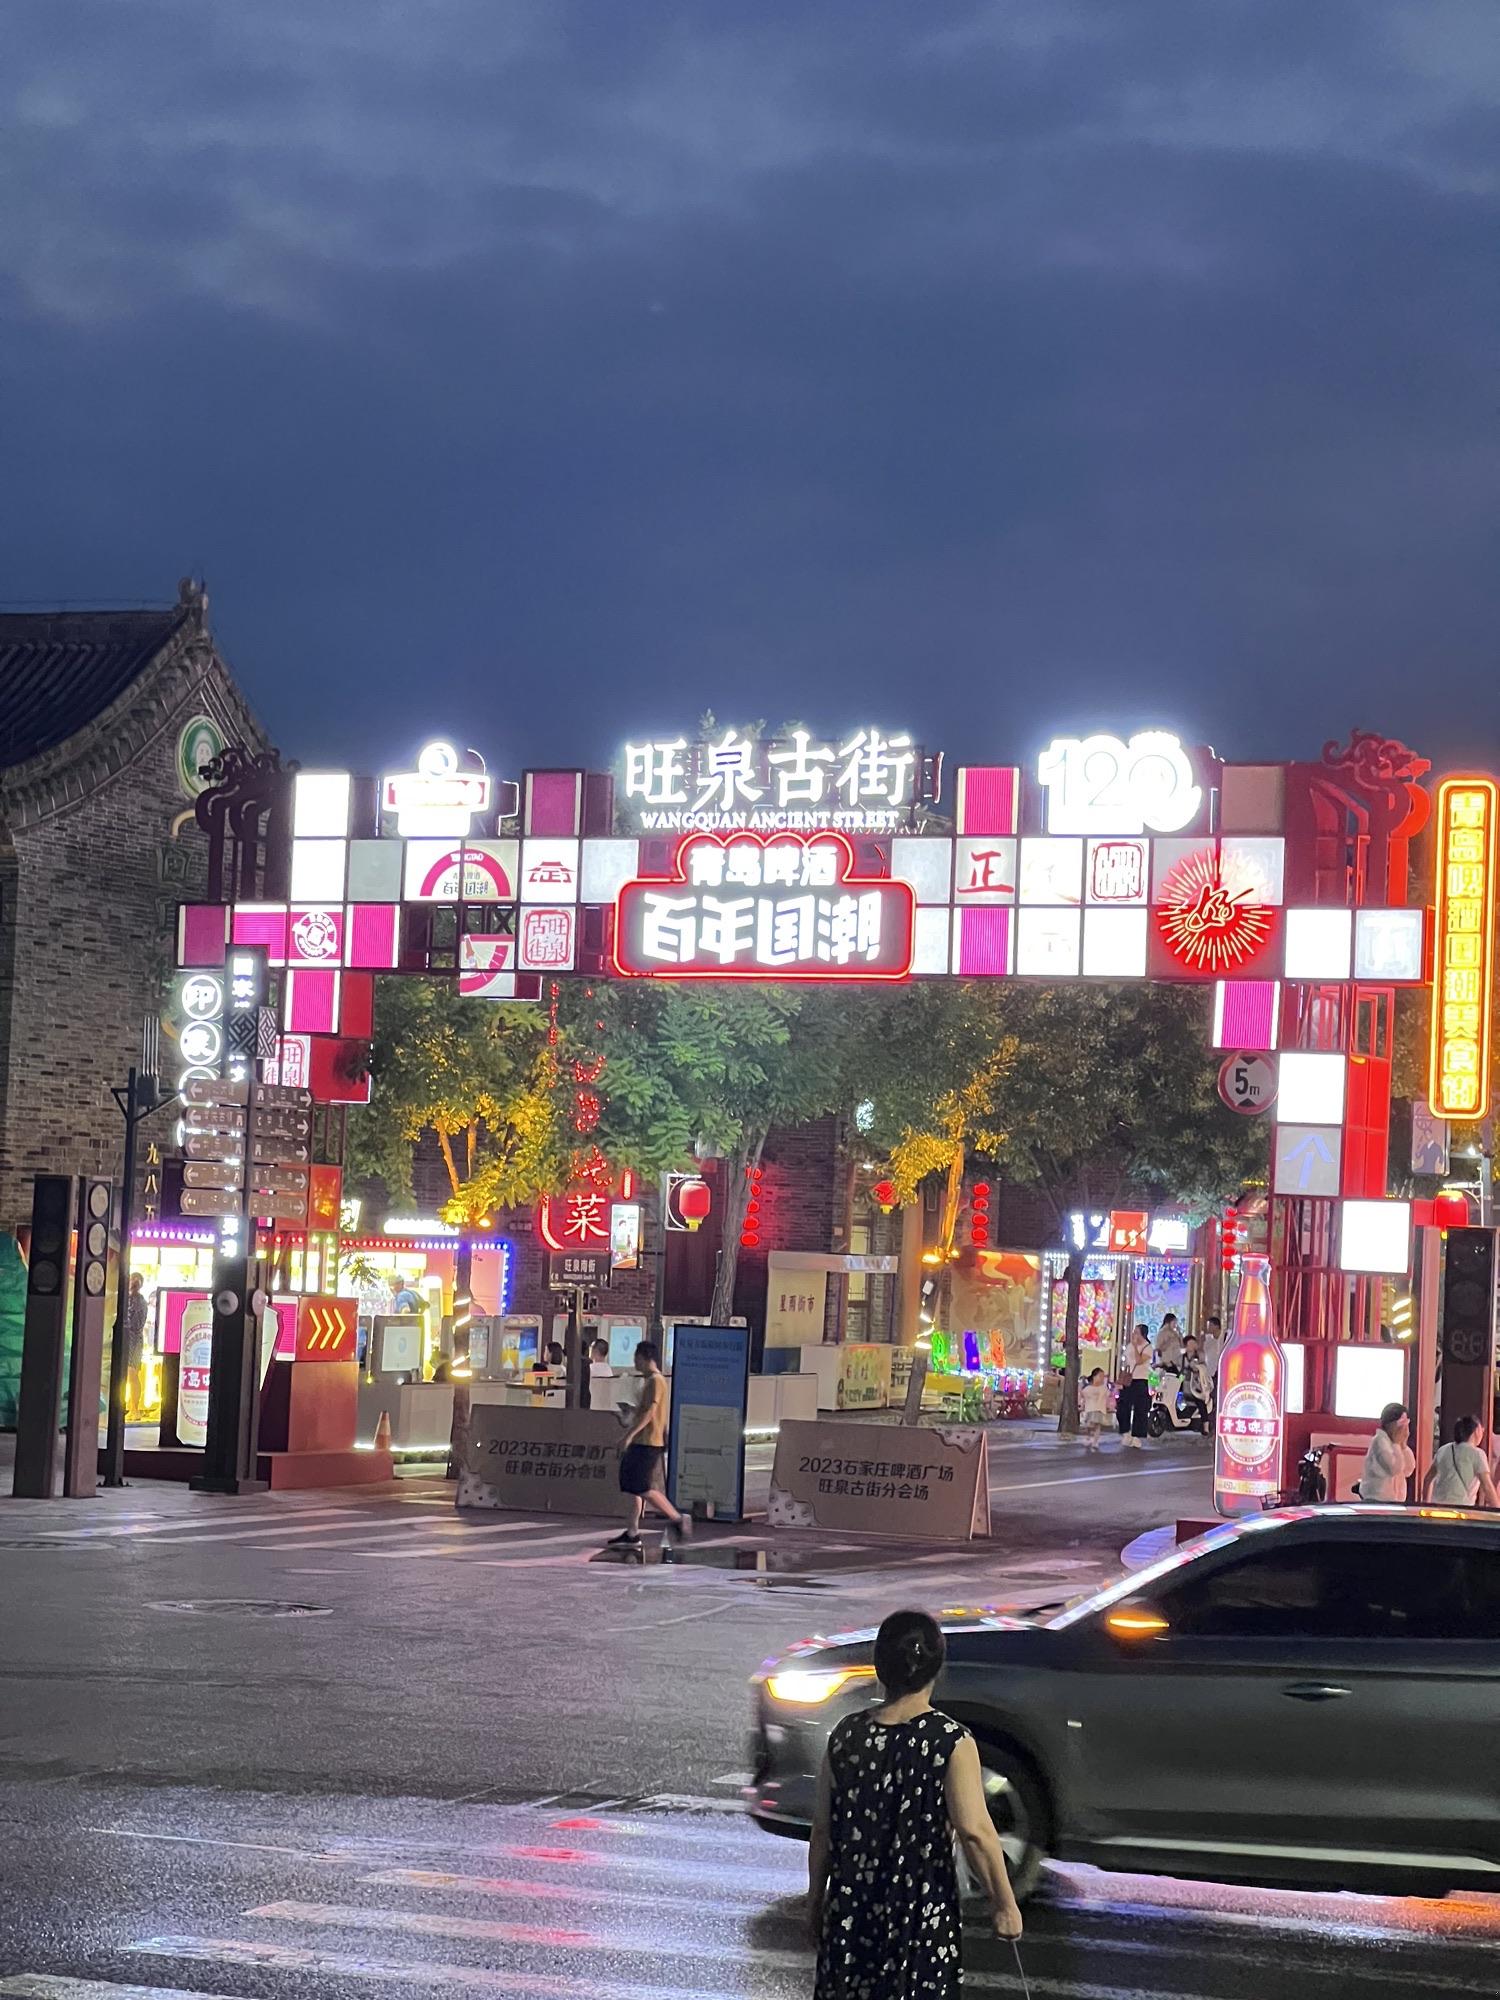
地标名称：正定县东门文化广场
所在城市：石家庄市·正定县